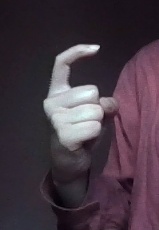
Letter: ra